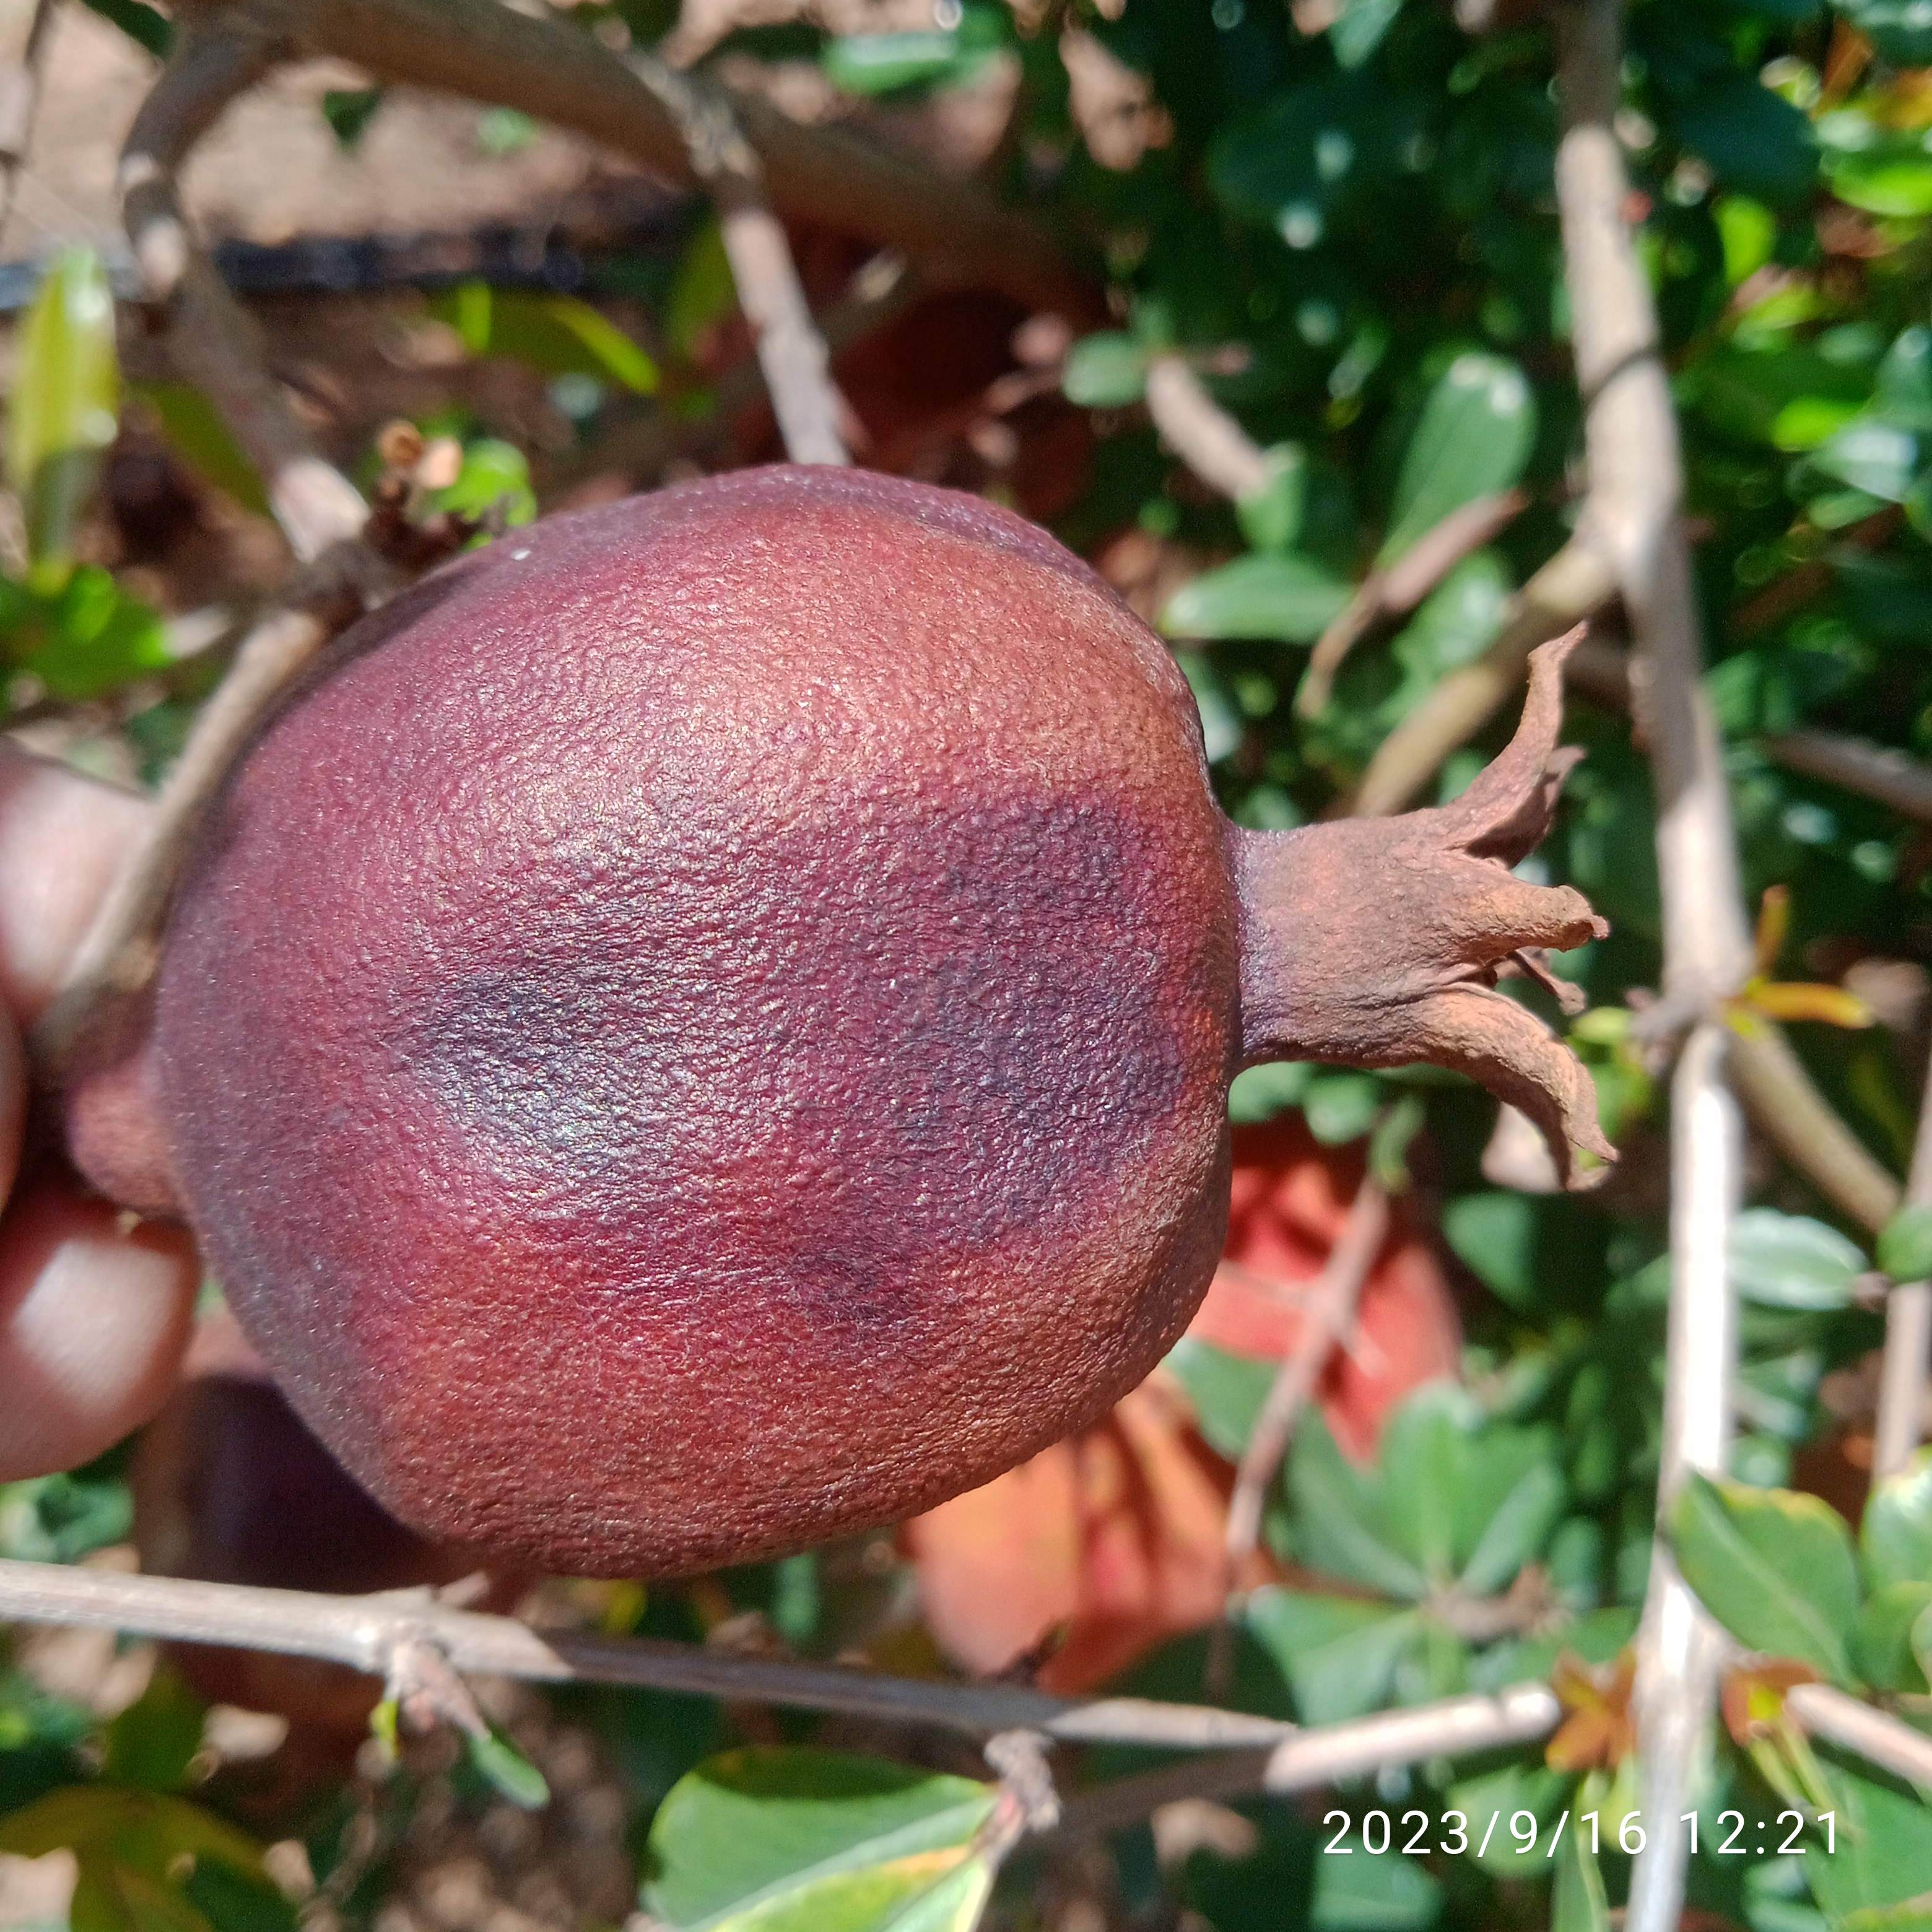
Label: Alternaria